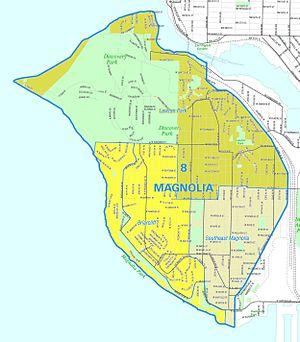
Magnolia est un quartier de la ville de Seattle dans l'État de Washington aux États-Unis.